2015 FIBA Americas Championship

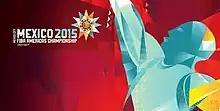

The 2015 FIBA Americas Championship for Men, later known as the FIBA AmeriCup, was the FIBA Americas qualifying tournament for the 2016 Summer Olympics, in Brazil. This FIBA AmeriCup tournament was held in Mexico City, Mexico. The tournament was won for the first time by the Venezuelan national basketball team. Venezuela and runner-up , qualified directly for the 2016 Olympics. They joined the FIBA Americas member, , who qualified for the Olympics by virtue of winning the 2014 FIBA World Cup, and they elected not to participate at this tournament; and FIBA Americas member, , who finished 9th in the tournament, but qualified for the Olympics as the host nation. , , and , the next three highest-finishing teams, qualified for the 2016 FIBA Olympic Qualifying Tournament, but none of them won their respective qualifying tournaments, therefore eliminating their 2016 Olympic hopes.